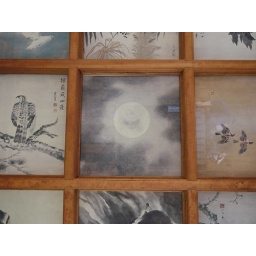
Ceiling in castle tower in castle of Ueno Iga